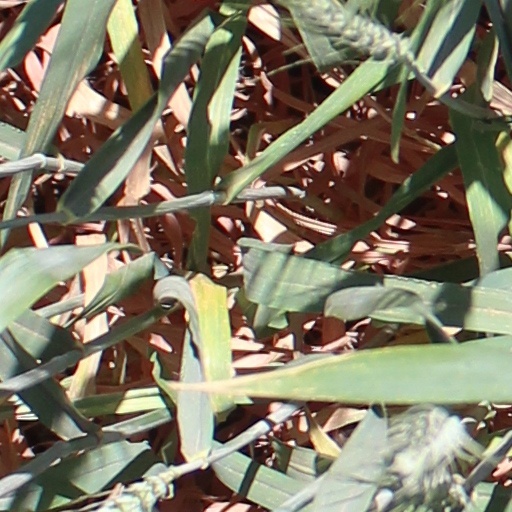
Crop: wheat